History of Tottenham Hotspur F.C.

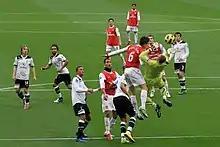
North London derby at the Emirates in 2010 that finished 2–3. Spurs players here include Luka Modrić, Jermaine Jenas, and Gareth Bale.

In June 2004, Tottenham appointed French team manager Jacques Santini as head coach, with Martin Jol as his assistant and Frank Arnesen as sporting director. In early November, after only 13 games in charge, Santini decided to quit the club, making his the shortest stint by any Spurs manager. Santini was replaced by Jol, and the team managed to secure a ninth-place finish in the 2004–05 season. In June 2005, when Arnesen moved to Chelsea, Spurs appointed Damien Comolli as sporting director. Among the players signed by Jol were Edgar Davids in 2005, Dimitar Berbatov in 2006, and Gareth Bale in May 2007. Players who left included Michael Carrick, who went to Manchester United for a reported £18.6 million in 2006.